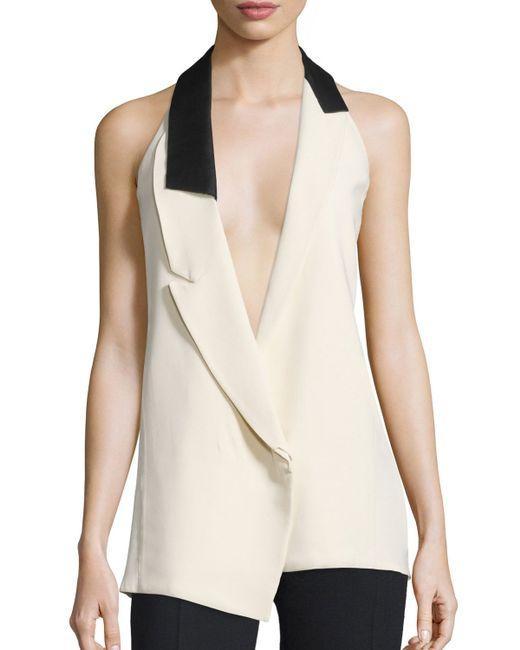
Ärmelloses Top in heller Hautfarbe mit tiefem Halsausschnitt